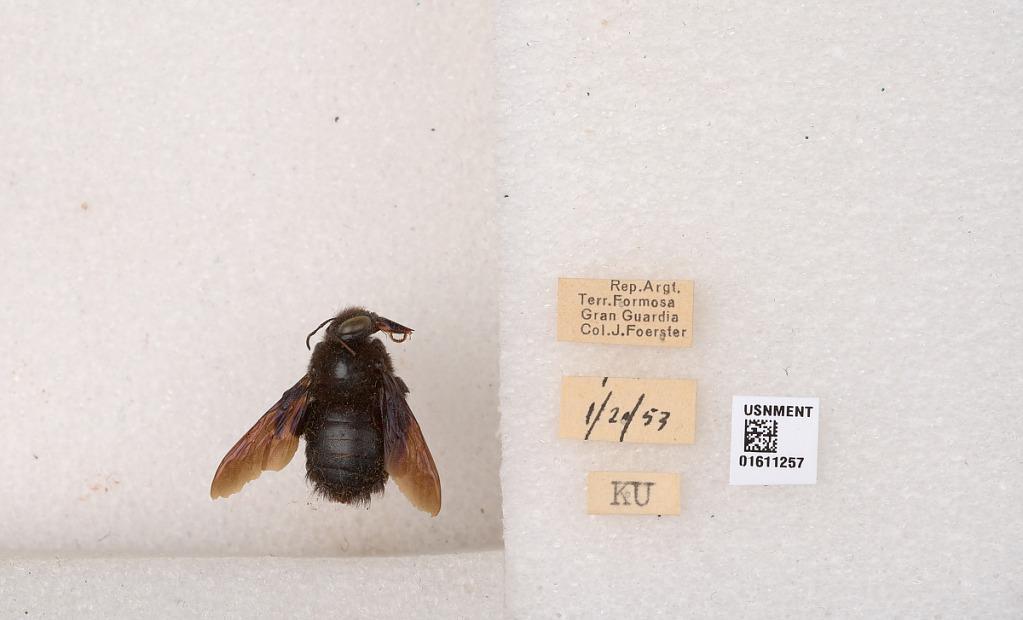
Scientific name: Xylocopa
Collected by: E. Smyth
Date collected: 1953-1-20
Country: Argentina
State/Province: Formosa
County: Formosa
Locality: Gran Guardia